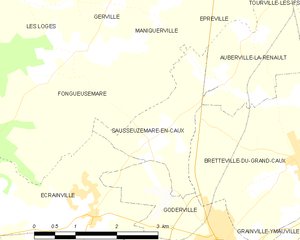
Carte des communes françaises Sausseuzemare-en-Caux
Sausseuzemare-en-Caux est une commune française située dans le département de la Seine-Maritime en région Normandie.